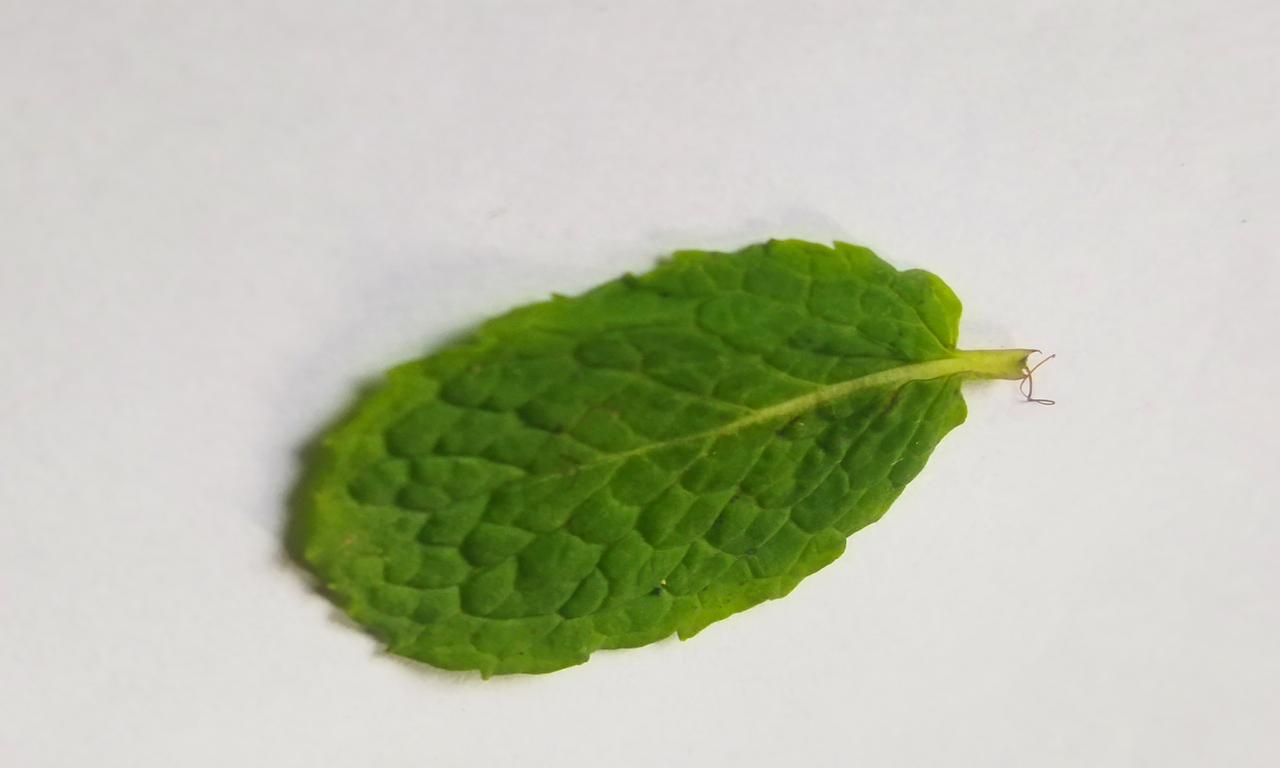
Label: Fresh